Arguenos

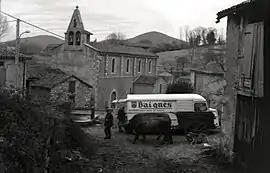
Arguenos in 1978

Arguenos is a commune in the Haute-Garonne department in southwestern France.